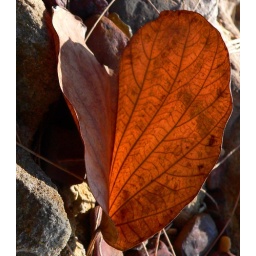
A fallen leaf in the shape of butterfly wings resting upon the seaside rock wall at Shorncliffe, Queensland.